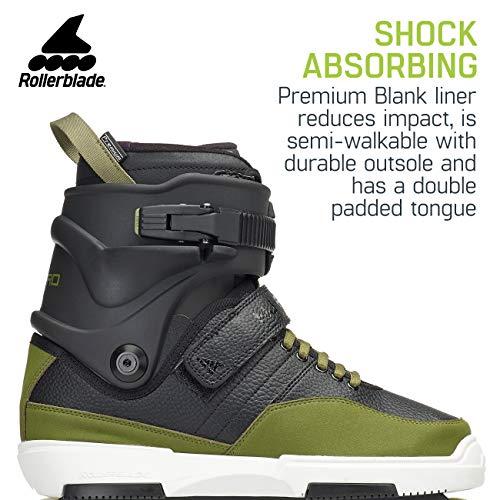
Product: Rollerblade NJ Pro Unisex Adult Street Inline Skate, Black and Army Green, Premium Inline Skates
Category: Sports & Outdoors | Outdoor Recreation | Skates, Skateboards & Scooters | Inline & Roller Skating | Inline Skates
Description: PREMIUM BLANK LINER WITH SHOCK ABSORBER -Protects and cushions from the impact of grinds, jumps, and tricks and a reinforced outsole, allowing walking where skates are prohibited.
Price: $349.99
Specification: Shipping Weight: 1 pounds (View shipping rates and policies)|ASIN: B076TNH5QC|Item model number: 078479008E6|    #245    in Inline Skates